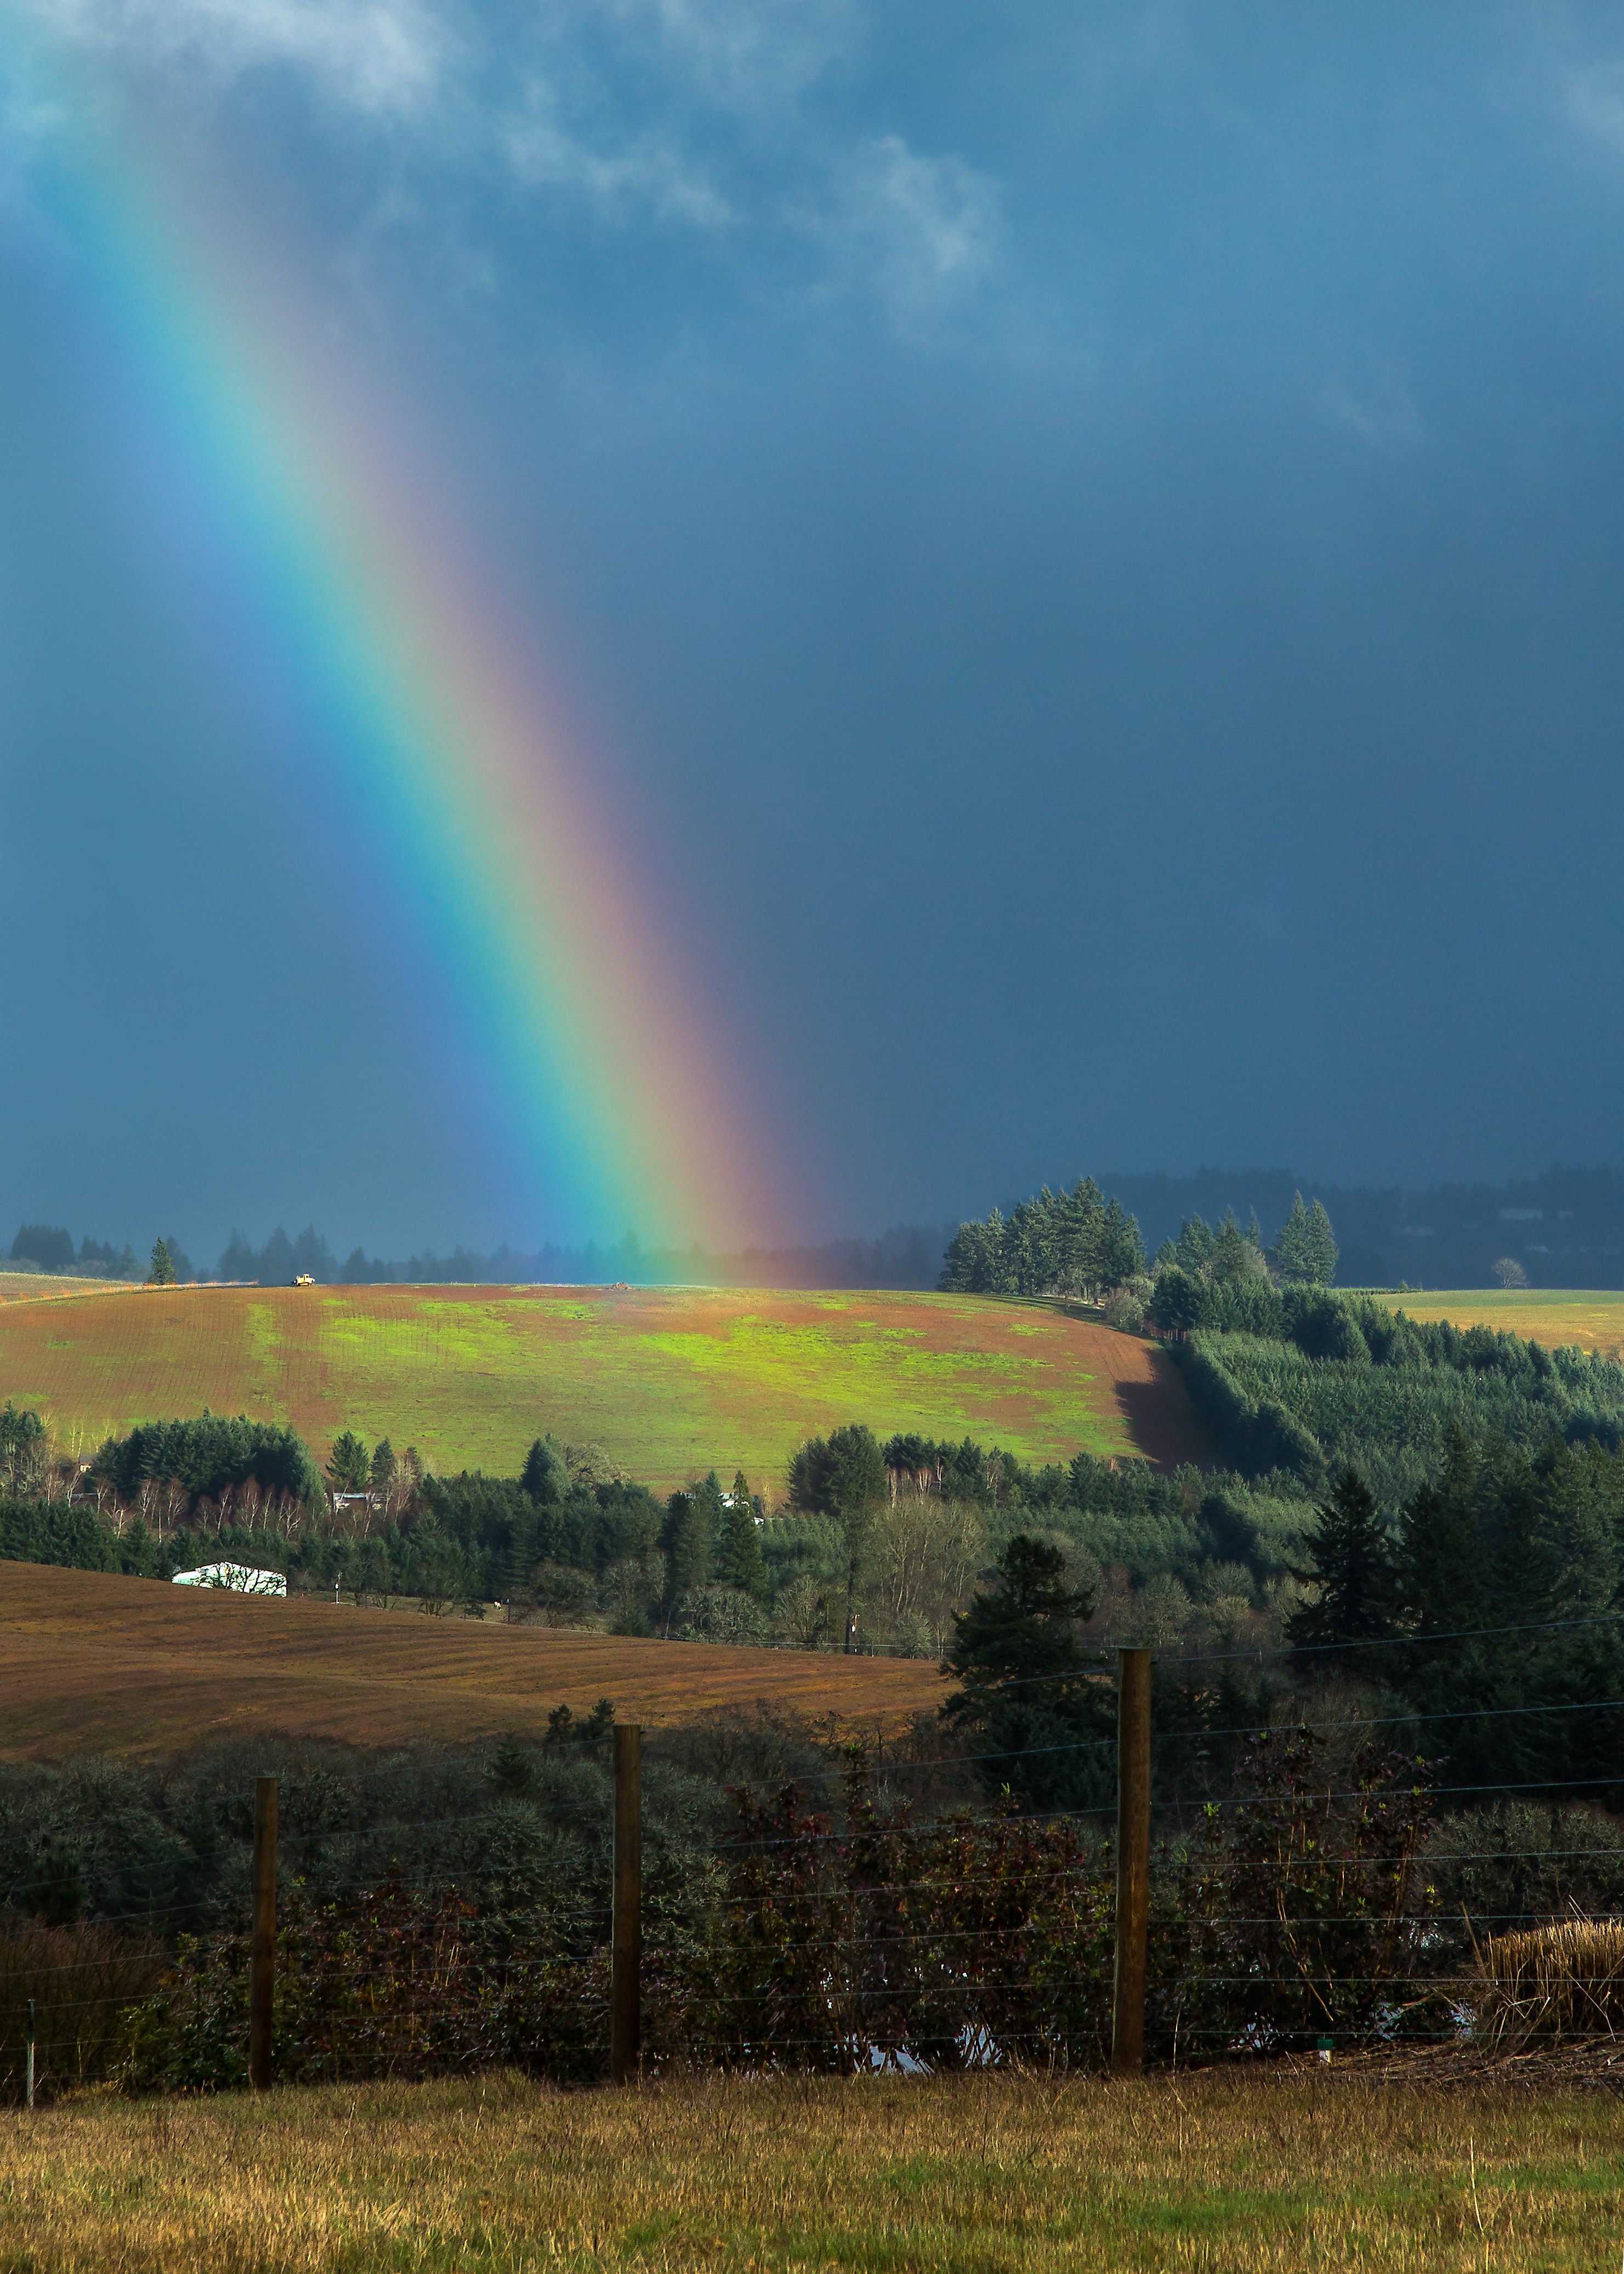
landscape, nature, grass, horizon, fence, cloud, sky, field, meadow, prairie, sunlight, hill, atmosphere, neighborhood, rural, green, scenery, plain, hills, clouds, rainbow, grassland, oregon, salemarea, rural area, 4352, 64116, meteorological phenomenon, atmosphere of earth